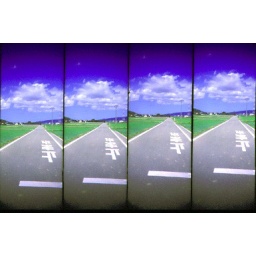
a pause under the blue sky